List of The Young and the Restless characters introduced in the 2000s

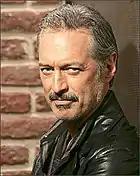
Roscoe Born portrayed Tom Fisher from 2005 to 2006, with a reappearance in 2009

The infamous Terrible Tom, the abusive father of Kevin Fisher and stepfather of Michael Baldwin, who had been violent towards them and their mother, Gloria Fisher, when they were young, arrived in Genoa City. Having learned that Kevin had won in the lottery, Tom visited his estranged son, hoping to scare him into giving him money. Kevin, who had dreaded his father's return for years, bravely told him to go away, but Tom promised he would return. Tom went to see Michael, who was now a highly successful lawyer, and asked for $10,000, in exchange for his leaving town. Michael reluctantly agreed, threatening to kill him if he ever returned.